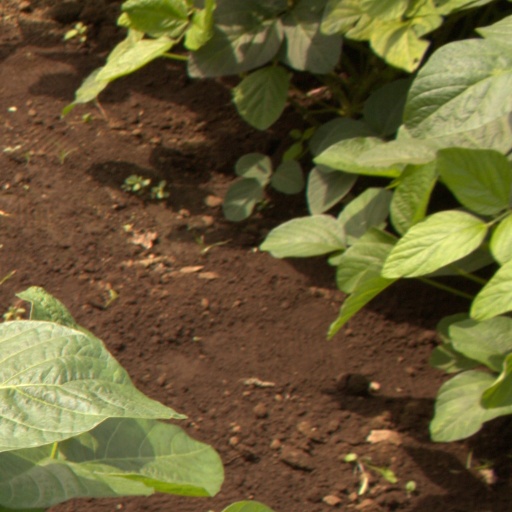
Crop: soybean